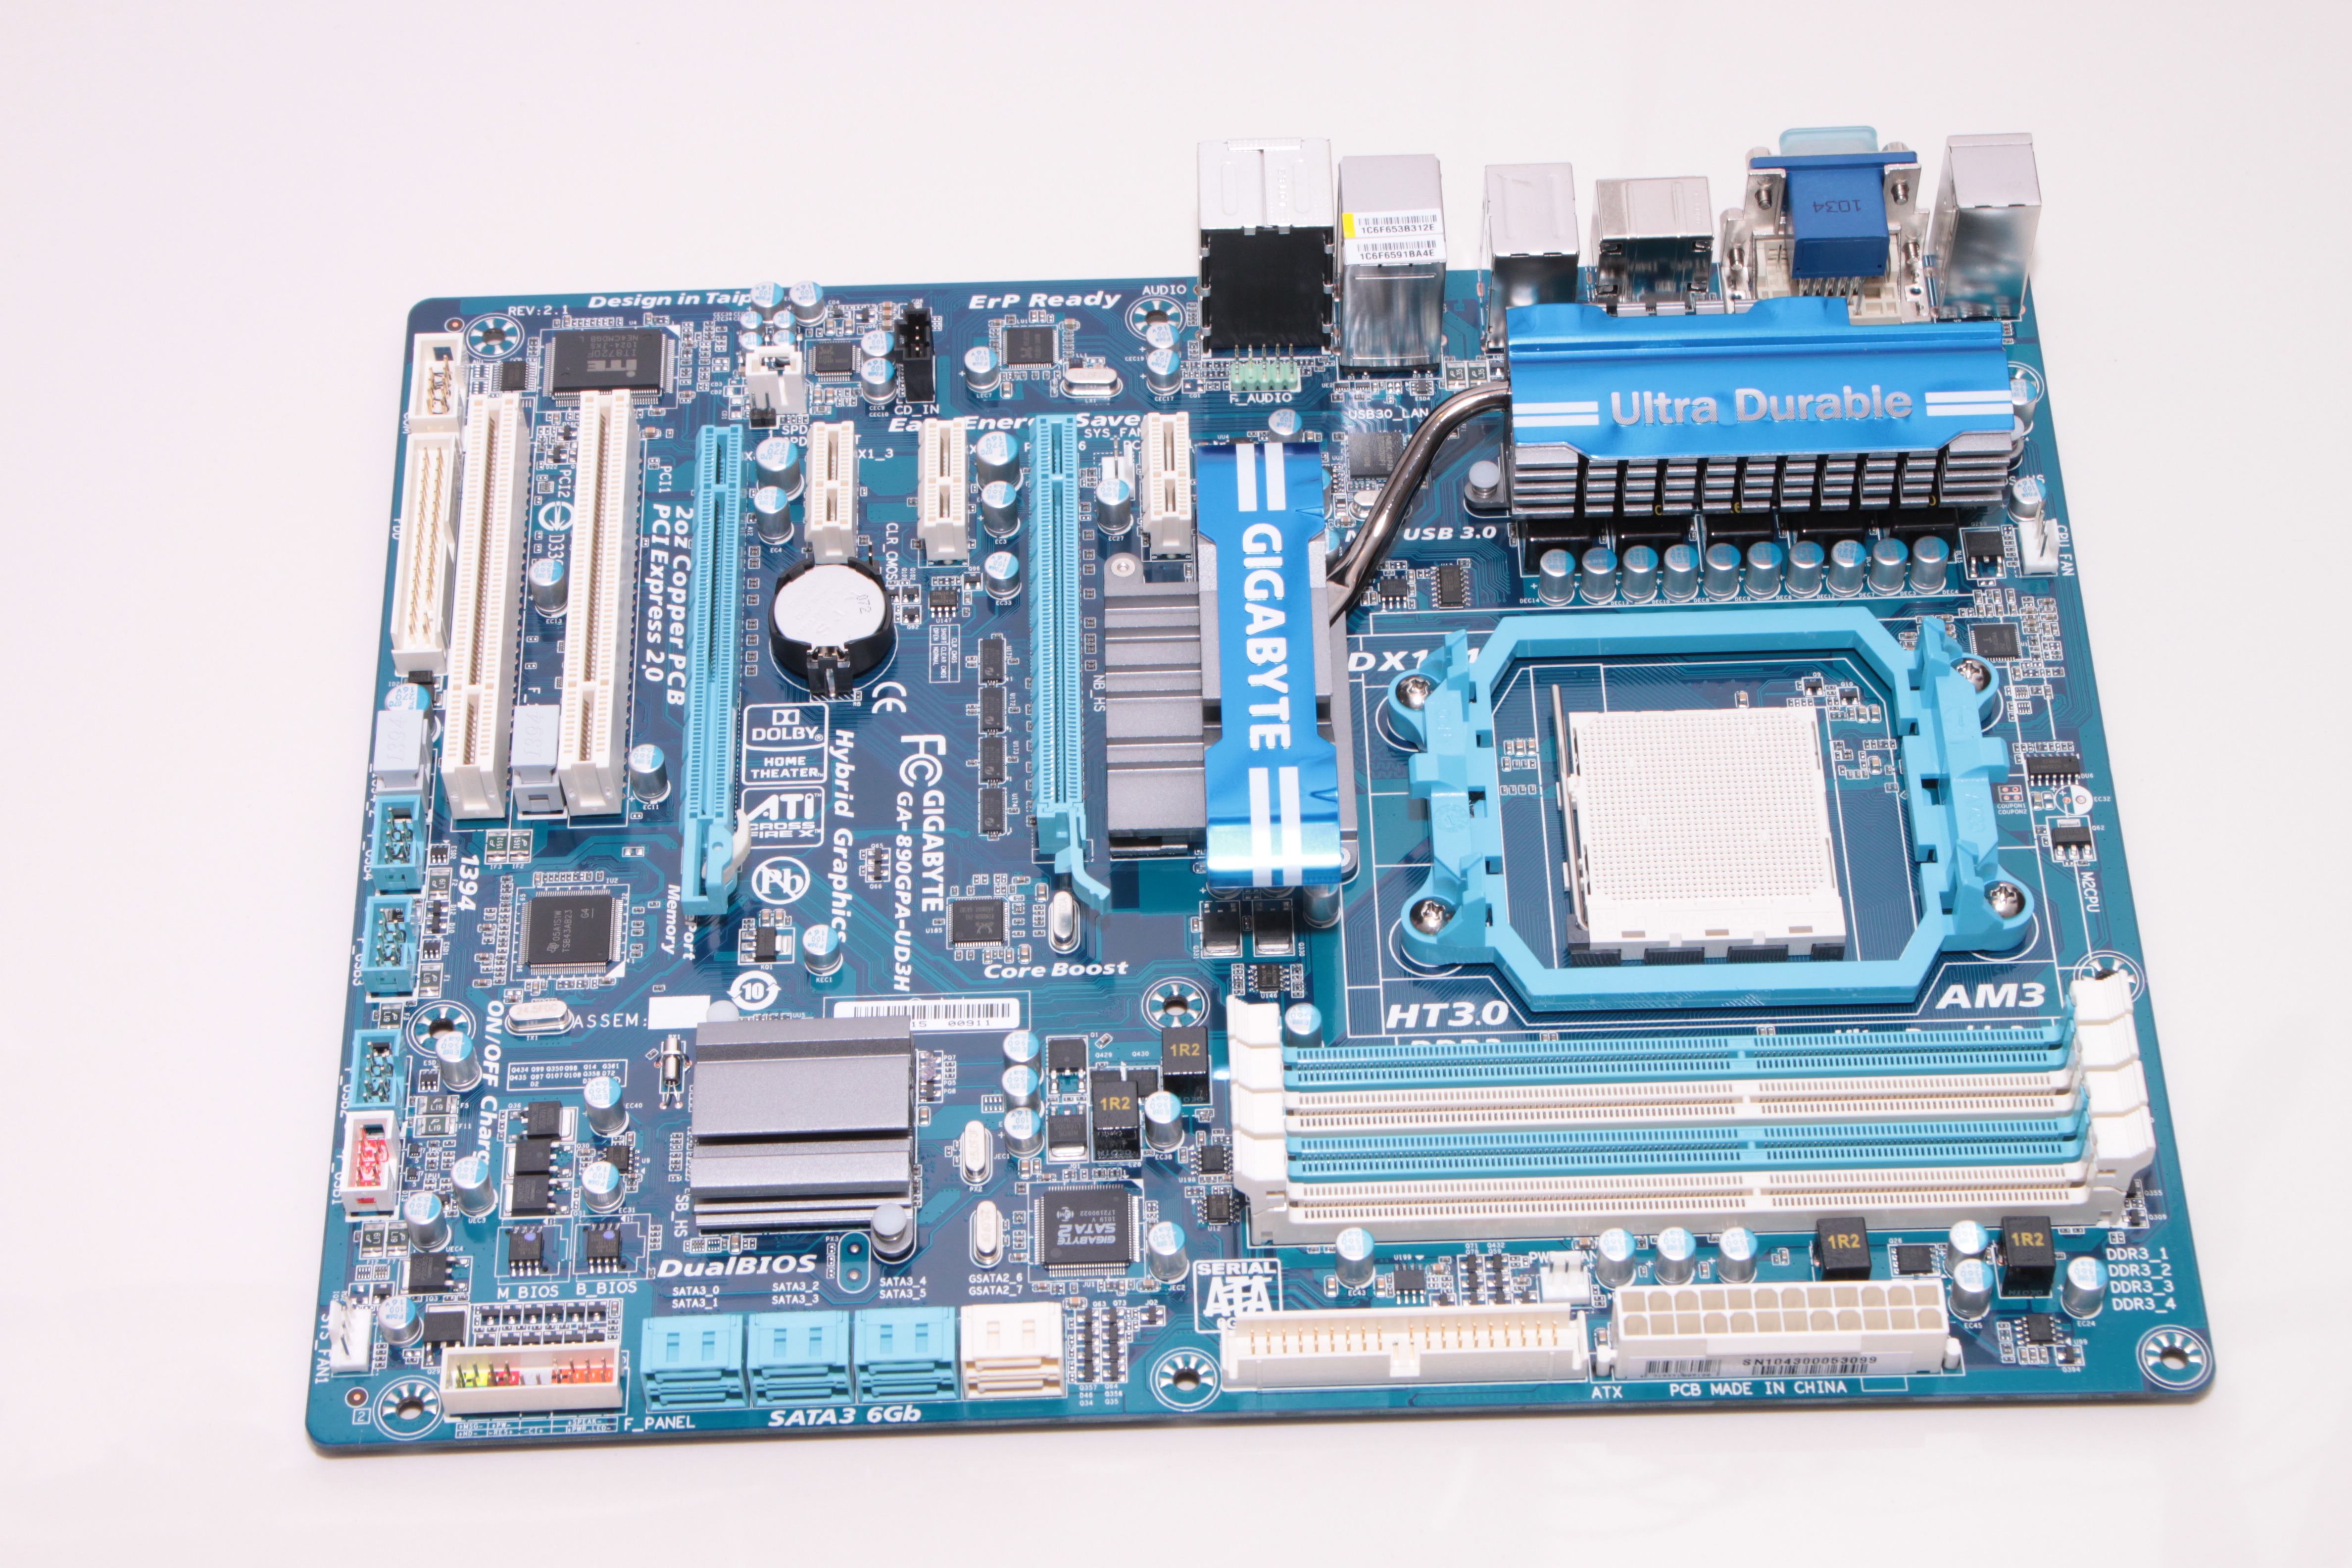
technology, socket, phenom, editorial, motherboard, electronic device, computer hardware, personal computer hardware, computer component, gigabyte, mainboard, amd, am3, ud3h